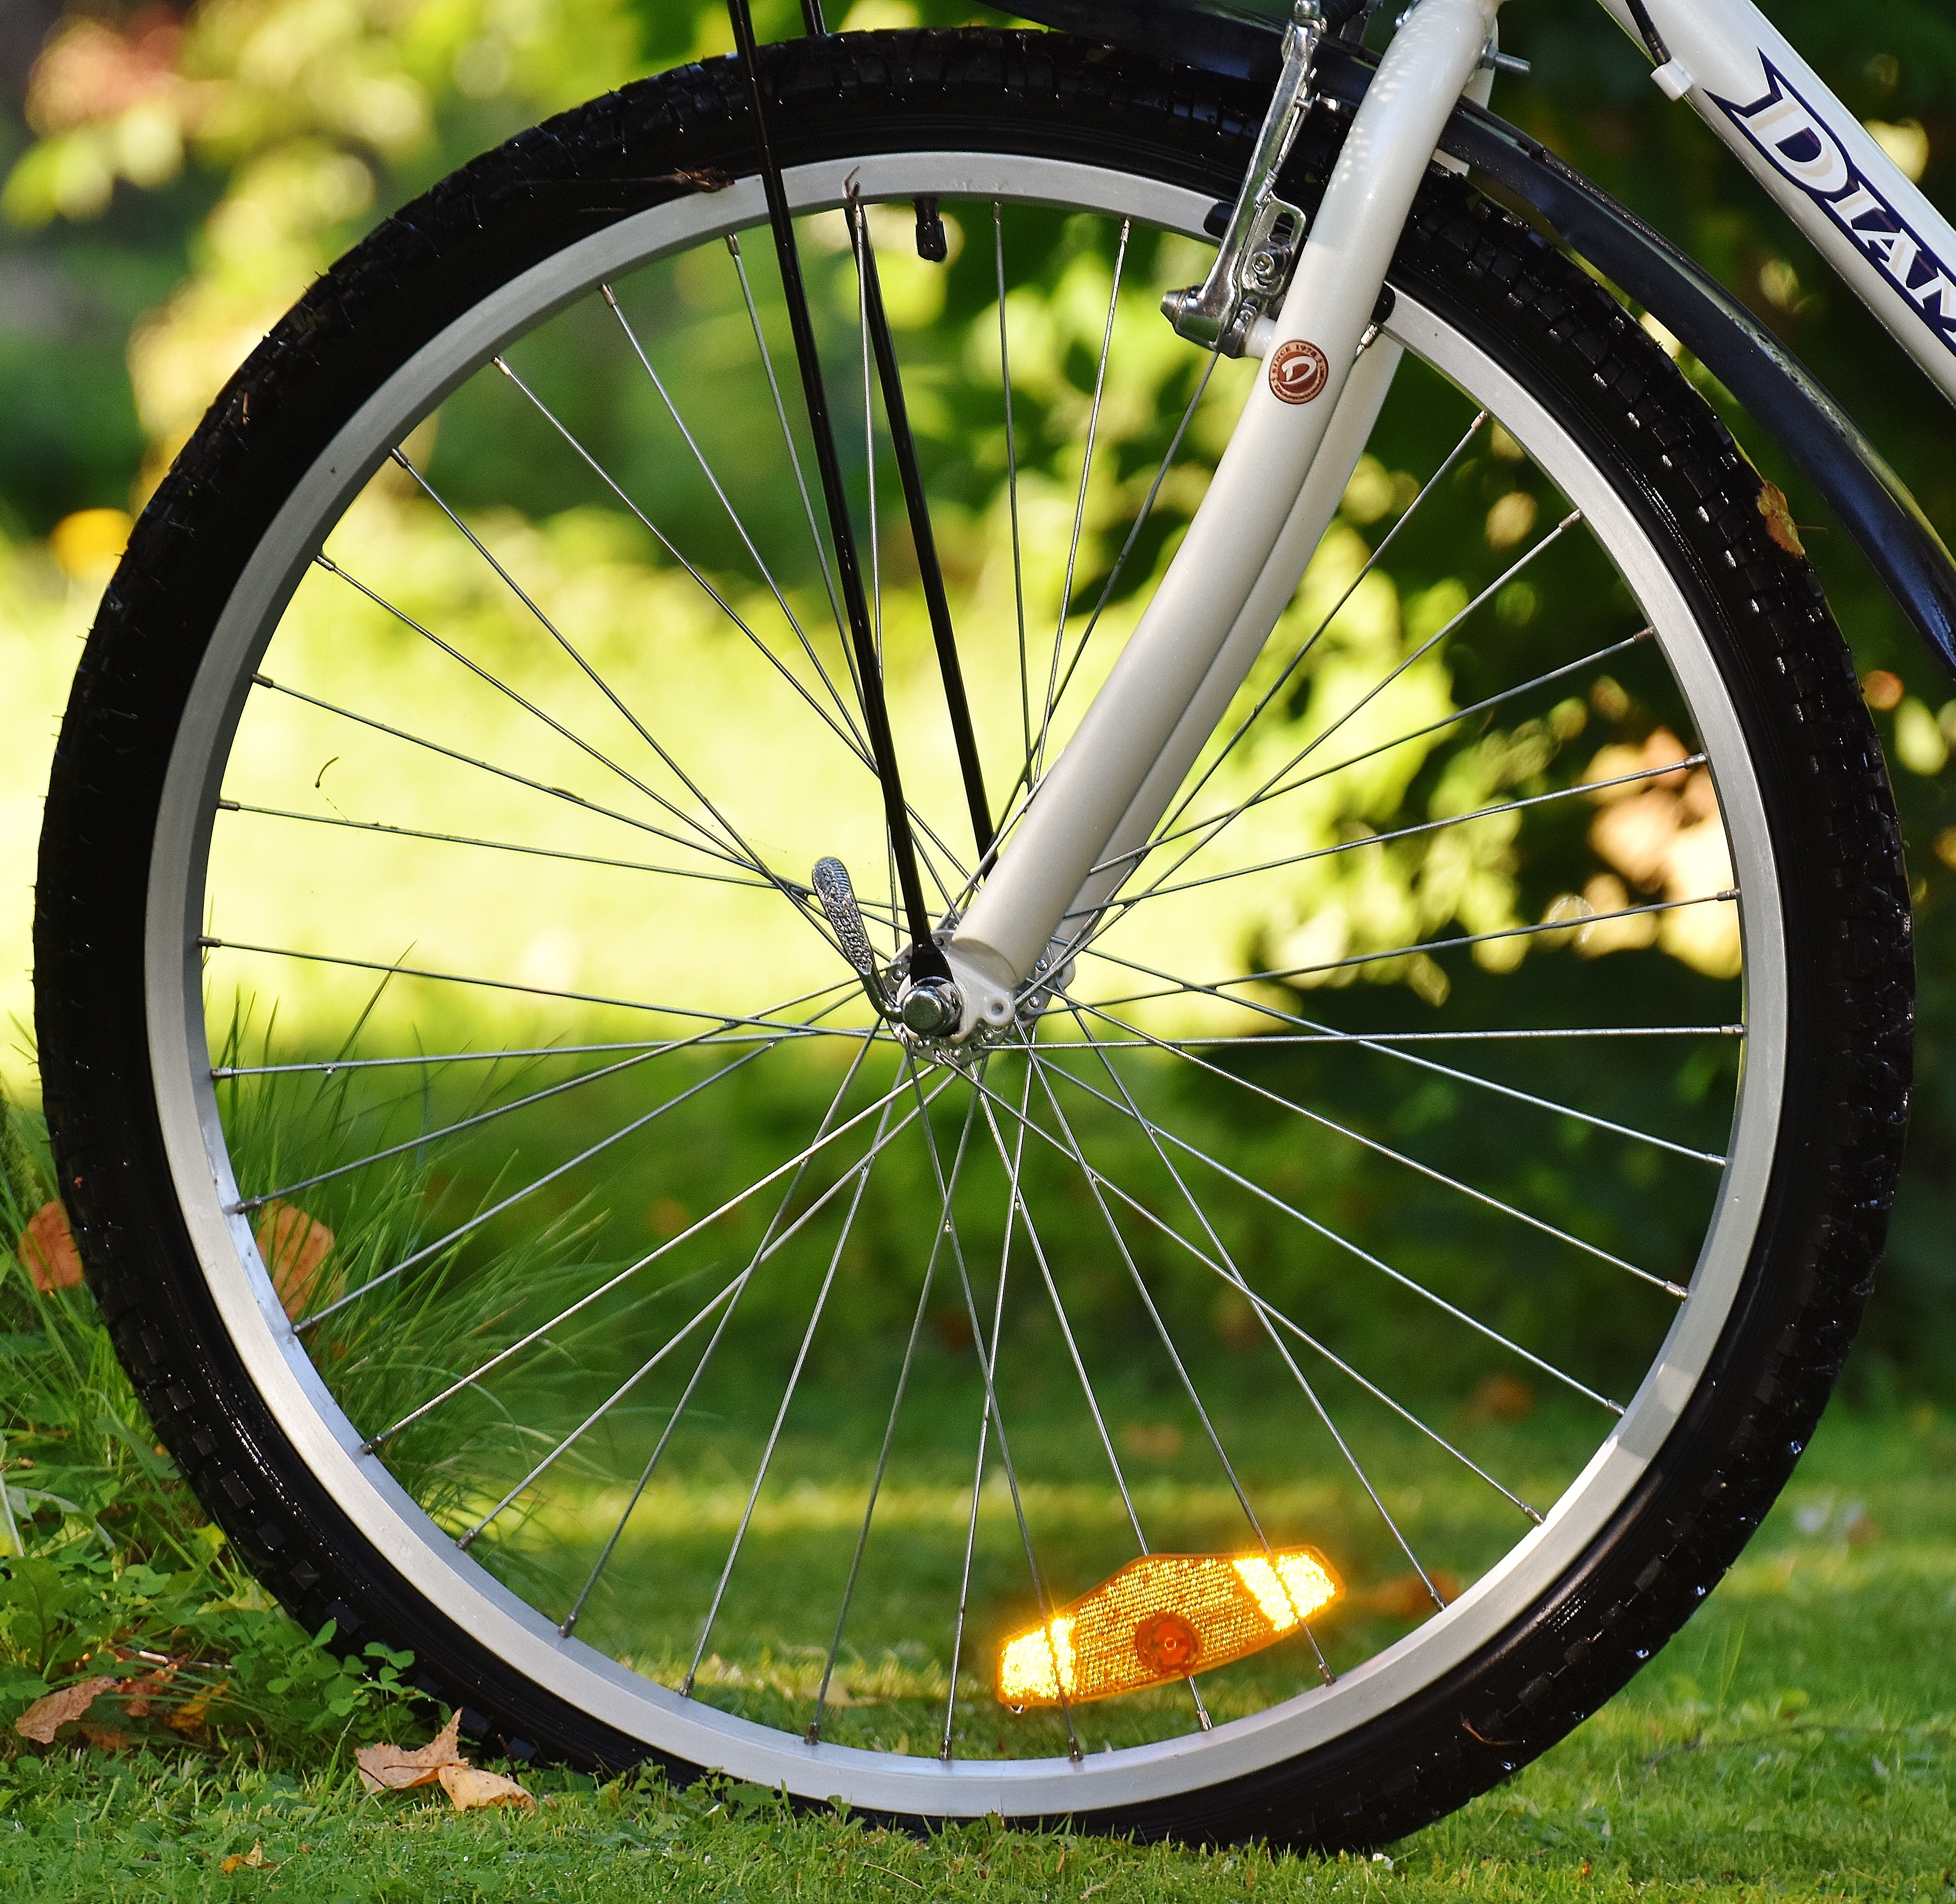
nature, sport, meadow, wheel, bicycle, bike, environment, vehicle, spoke, leisure, healthy, tire, cycle, sports equipment, mountain bike, cycling, wheels, rim, locomotion, freeride, more, two wheeled vehicle, bicycle tour, bike ride, bicycle frame, front wheel, bicycle wheel, cyclo cross bicycle, cyclo cross, bmx bike, road bicycle, racing bicycle, hybrid bicycle